List of cathedrals in Nigeria

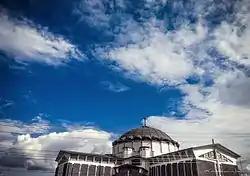
Assumpta Cathedral in Owerri

The following Latin Church cathedrals and pro-cathedrals of the Catholic Church in Nigeria are located in Nigeria: